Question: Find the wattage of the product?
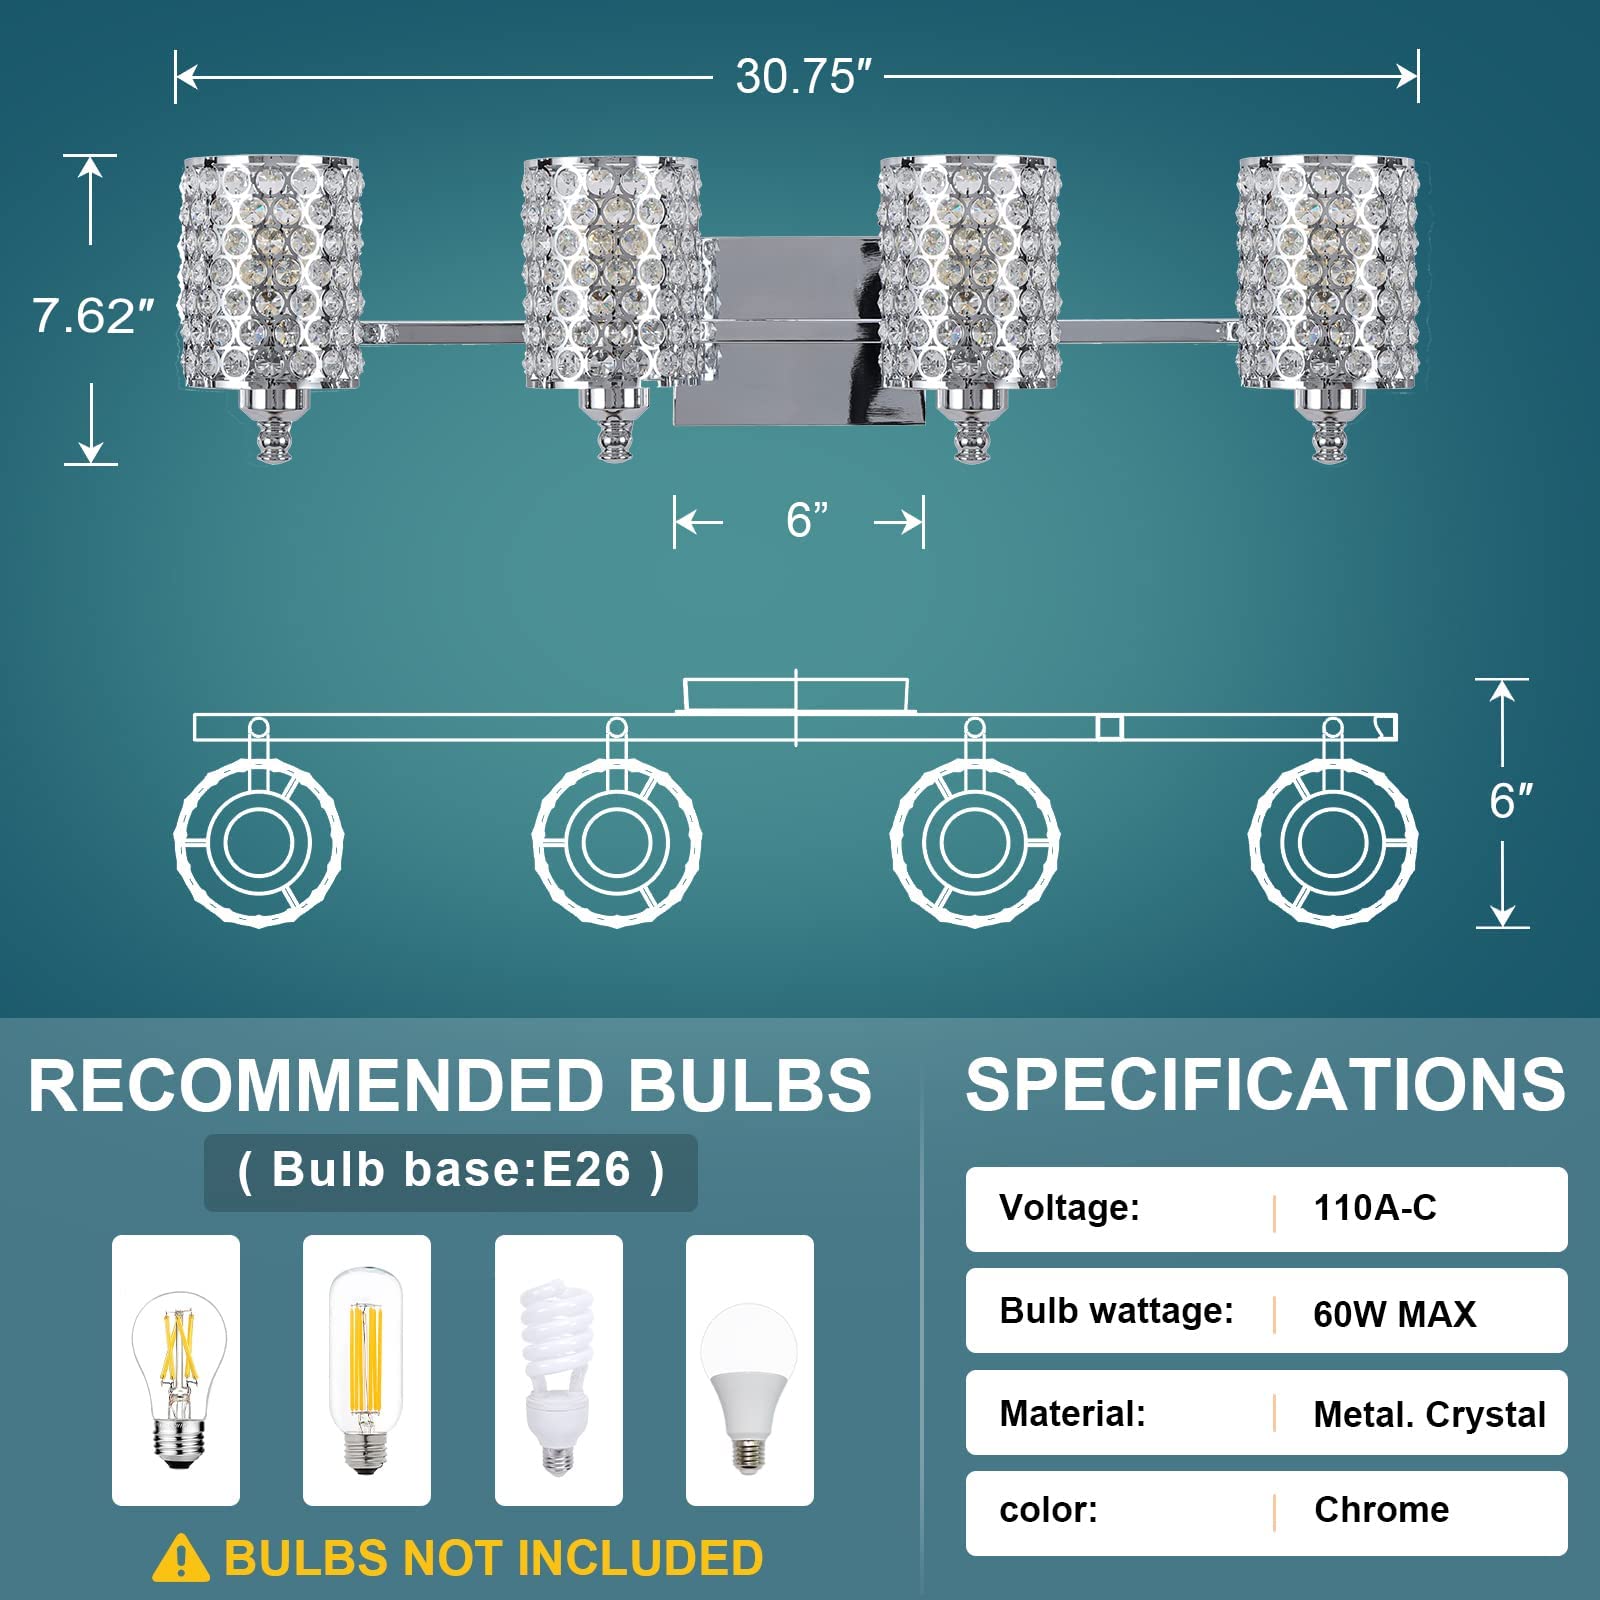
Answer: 60.0 watt